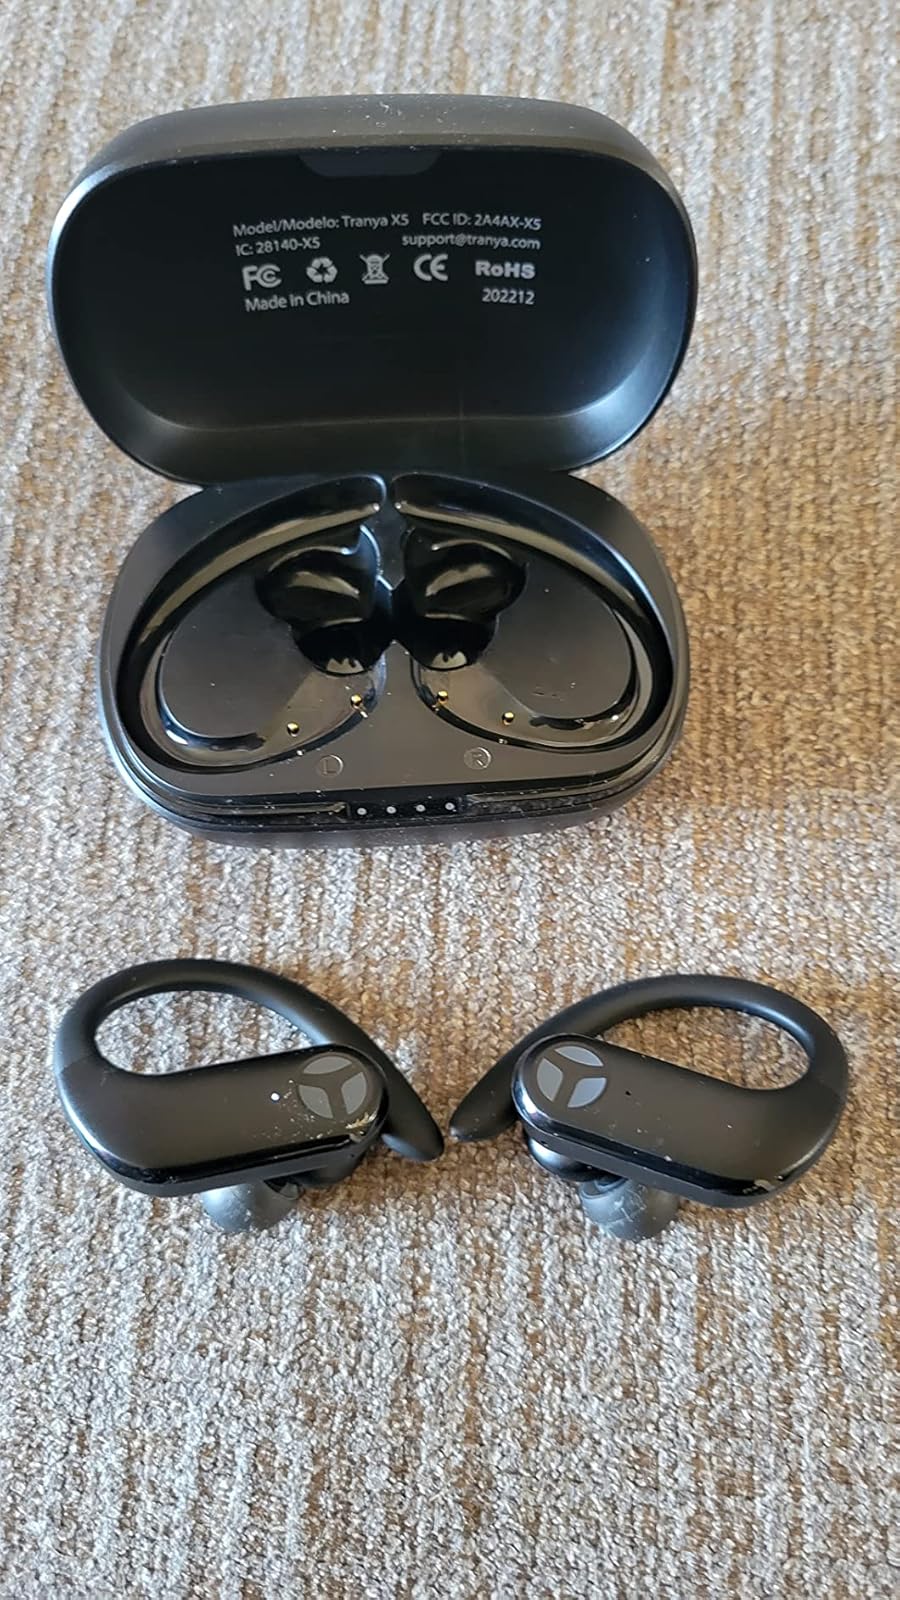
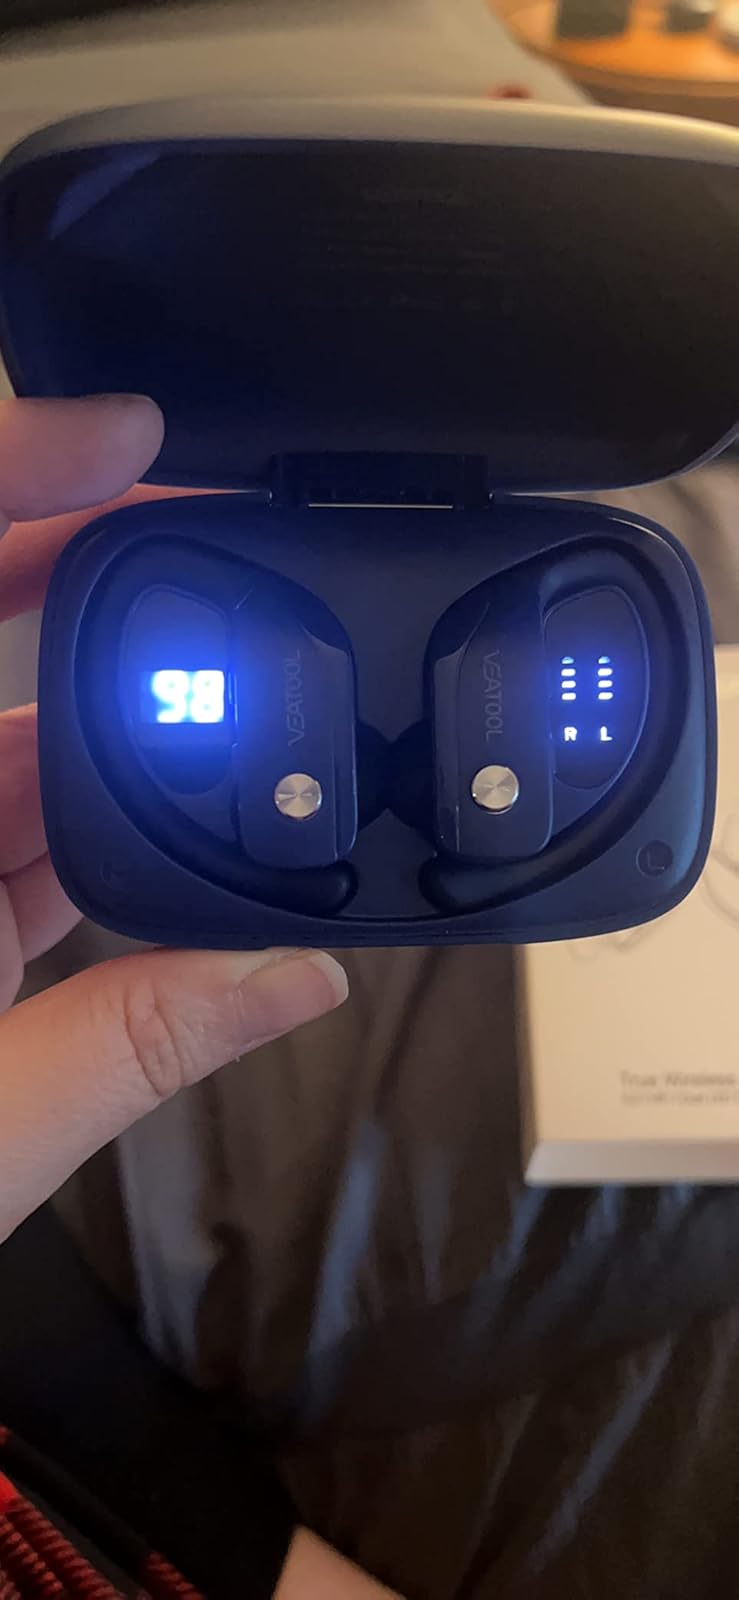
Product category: earbuds
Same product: no